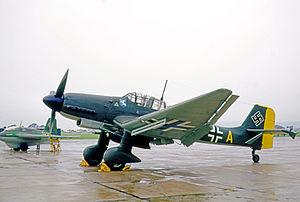
Le Junkers Ju 87 est le plus connu des bombardier en piqué de la Luftwaffe employé durant la Seconde Guerre mondiale. En allemand, « bombardier en piqué » se traduit par Sturzkampfflugzeug, composé de trois mots : « Sturz », « Kampf » et « Flugzeug » — soit littéralement « avion de combat en piqué ». En abrégé, le mot donne « Stuka », terme qui fut depuis presque invariablement associé au Ju 87, bien que les Stukas soient une catégorie d'avions, et non un terme désignant un unique modèle.